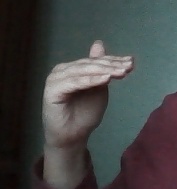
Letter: khaa